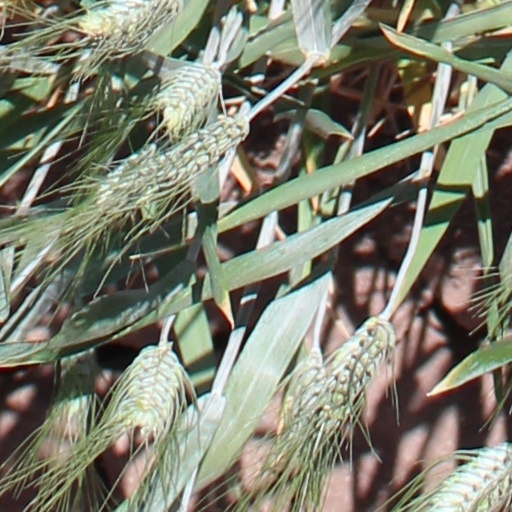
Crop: wheat